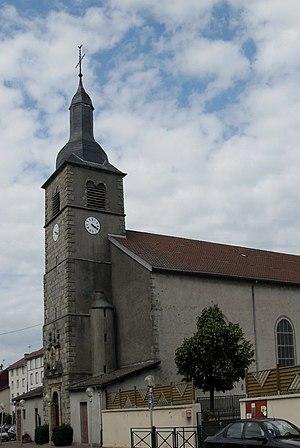
L'église de l'Exaltation-de-la-Sainte-Croix à Portieux
Portieux est une commune française située dans le département des Vosges en région Grand Est.